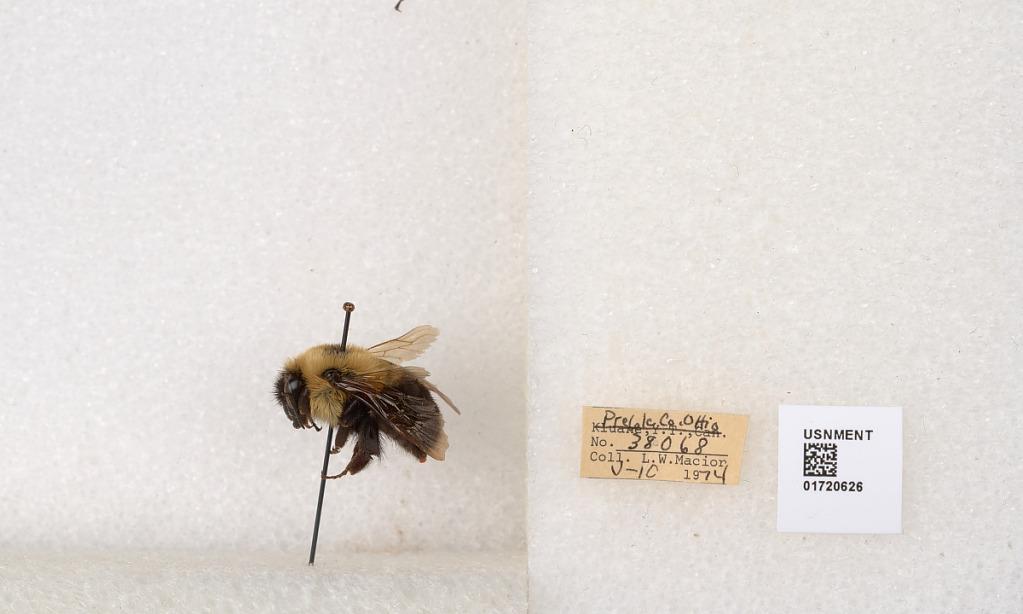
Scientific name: Bombus bimaculatus Cresson
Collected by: L. Macior
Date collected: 1974-5-10
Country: United States
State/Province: Ohio
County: Preble
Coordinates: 39.7416, -84.648